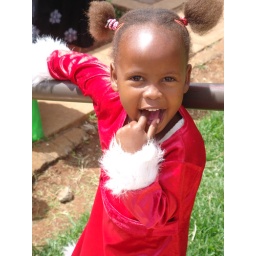
Little girl in Santa Claus dress